Sie-A-Nyene Yuoh

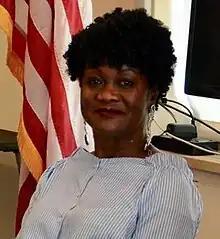
Yuoh in 2019

Sie-A-Nyene Gyapay Yuoh is a Liberian judge and politician who currently serves as chief justice of the Supreme Court of Liberia and was nominated on August 23, 2022. She began to serve after the retirement of former chief justice Francis Korkpor on September 27, 2022.